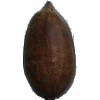
Label: Nut Pecan 1